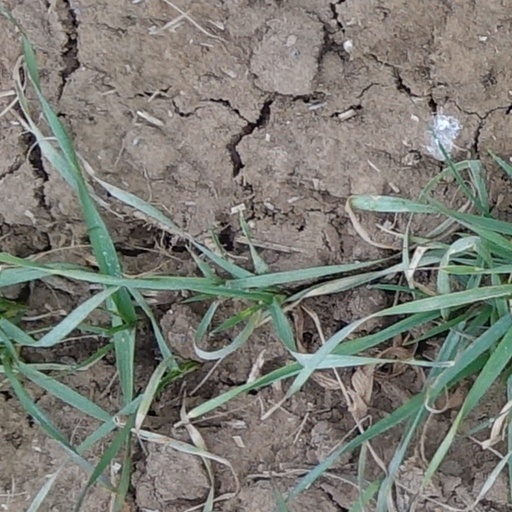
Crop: wheat